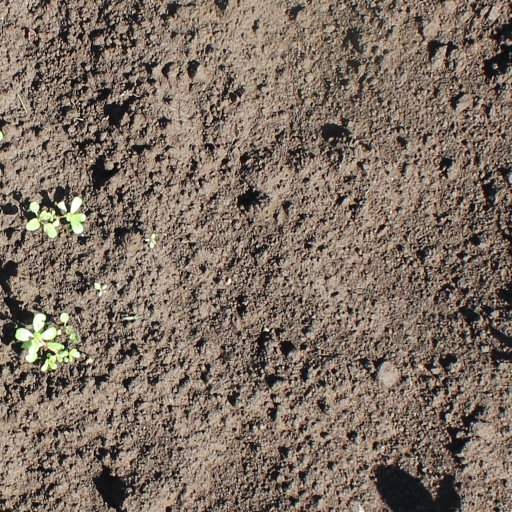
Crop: soybean